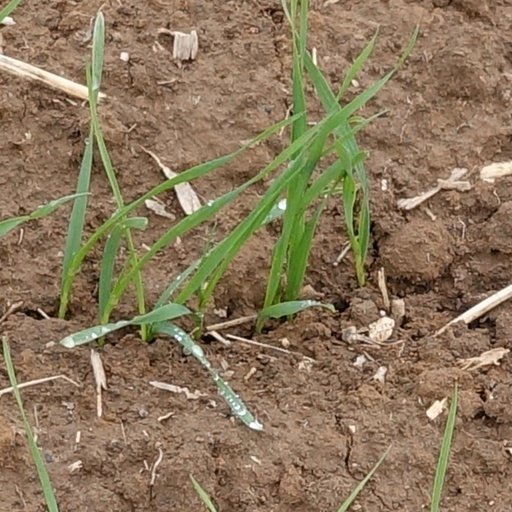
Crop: wheat